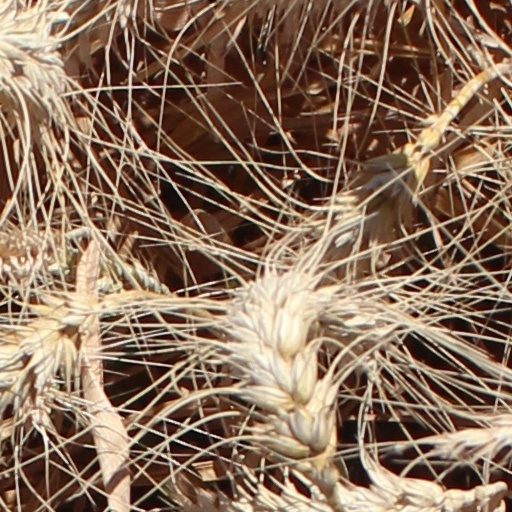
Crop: wheat